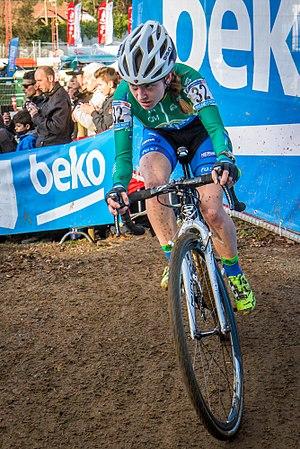
Nikola Nosková est une coureuse cycliste tchèque. Elle pratique le cyclo-cross et la course sur route.